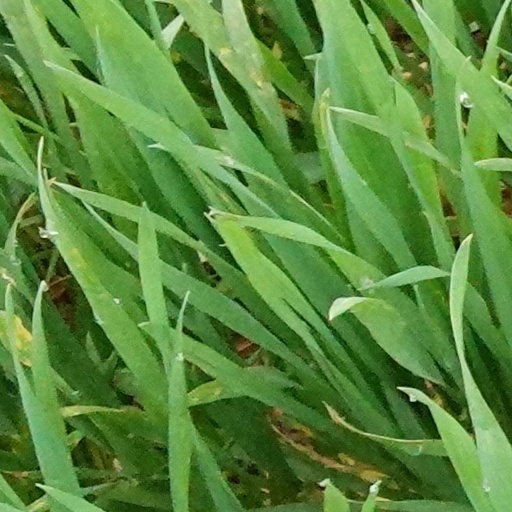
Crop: wheat